Scouting and Guiding in Poland

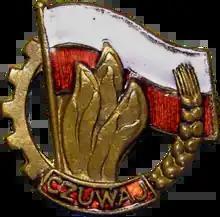
OH ZMP Badge − "czuwajka".

In 1945, the ZHP restored its former name and returned to public existence. However, the communist authorities of Poland pressured the organization to become a member of the Pioneer Movement, and eventually, in 1949, banned it, while its members joined the Polish United Workers' Party as a result. A new organization under the same name was created by communist government after the death of Soviet premier Joseph Stalin on the basis of membership of the government-sponsored Scouting and Guiding Organization of the Union of Polish Youth ("Organizacja Harcerska Związku Młodzieży Polskiej", "OH ZMP").